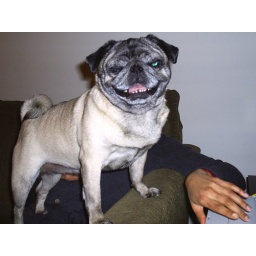
Heh. Yeah, well you see, there is this dog in that computer that BARKS. No really. heh.This lap is comfortable too.